Tracked Hovercraft

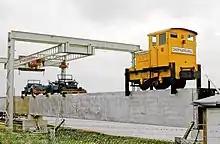
Service vehicles for the Tracked Hovercraft on the "rail", including the former ED10 converted to 3' gauge, and two Austin Champ jeeps equipped with guidance wheels

By the time construction was preparing to start in 1970, a new problem had appeared. Prior to construction most LIMs were test systems that had operated at low speeds, but as the speeds increased it was noticed that the mechanical forces of the LIM windings on the stator plate gave rise to a serious safety issue. Magnetic forces vary with the cube of distance, so any change in distance between the motor and stator plate caused it to be pulled more strongly to the closer side. At high speeds, the forces involved were so great that it was possible for the stator plate to crack along vertical joins in the plates, at which point it could strike the motor, or portions of the vehicle behind the crack point. Even without an outright failure, any mechanical motion in the plate due to the forces of the passing train could induce waves in the stator that travelled along with it. If the vehicle then decelerated these waves could catch up with it. Additionally, the passing of the train heated the plate, potentially weakening it mechanically. Laithwaite concluded that the double-sided LIM was "far too dangerous" to use.